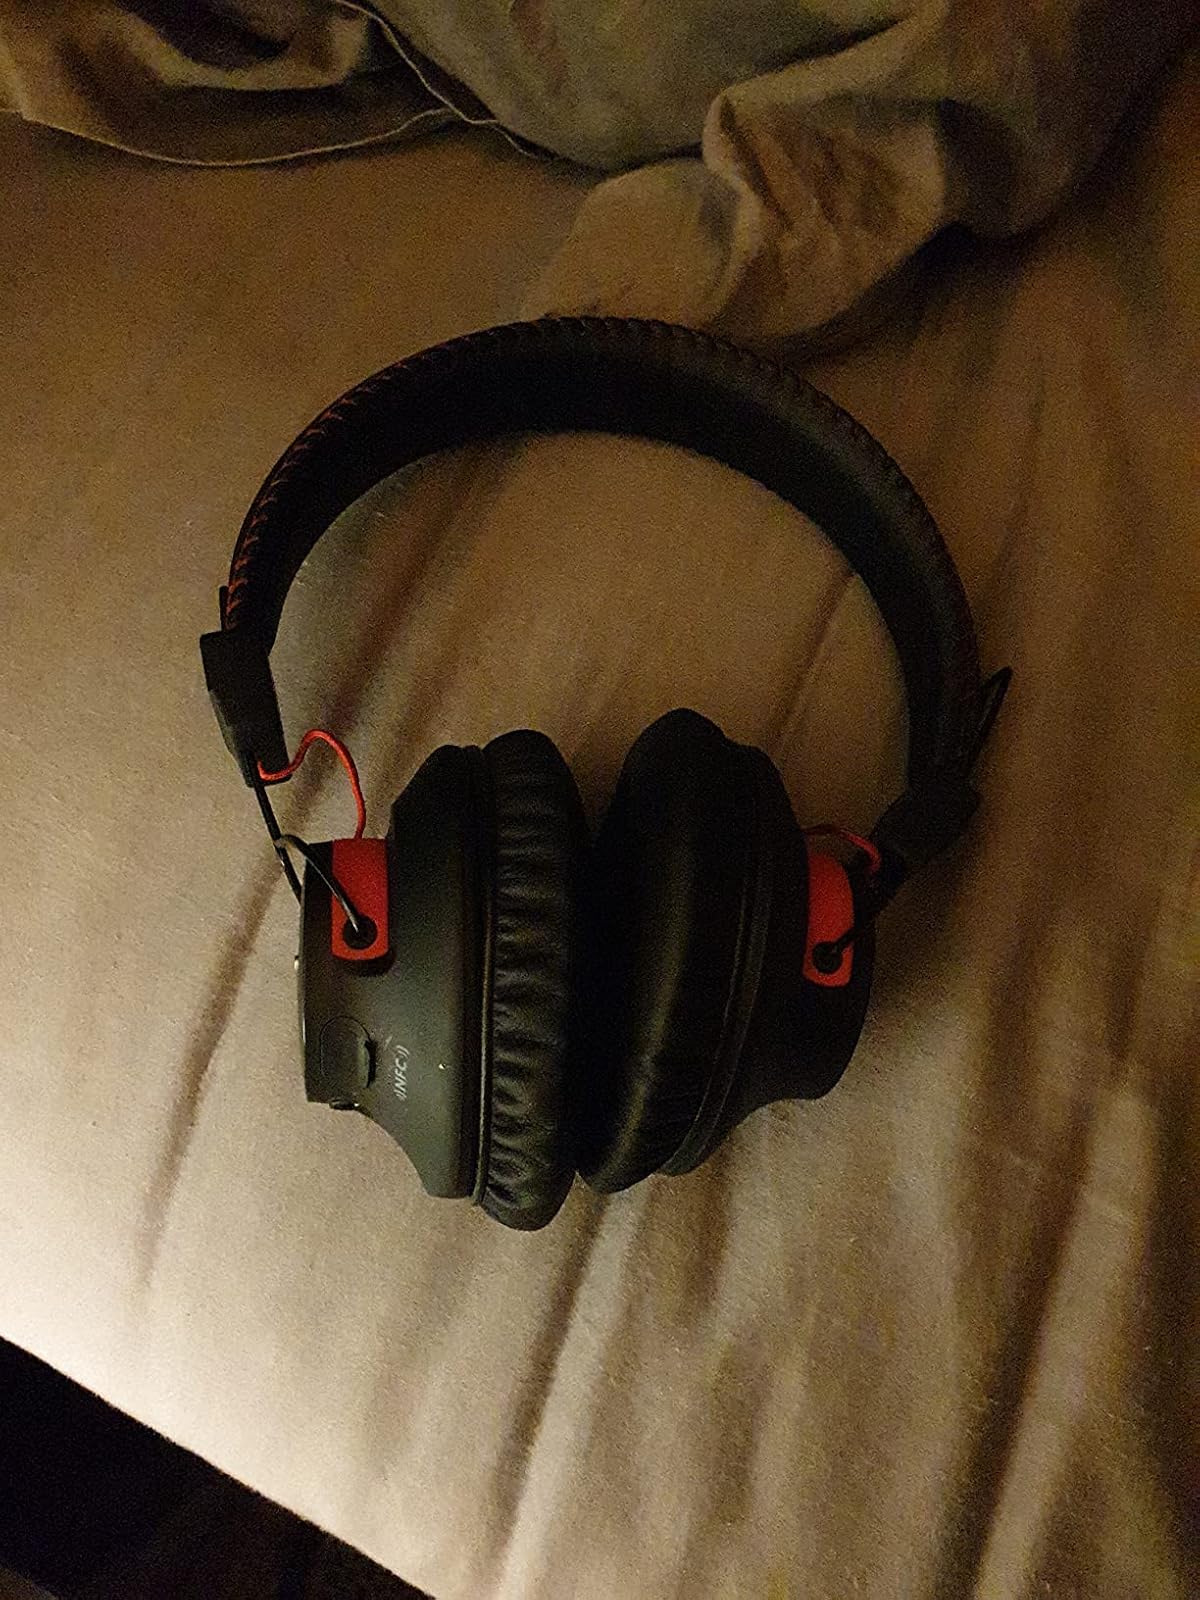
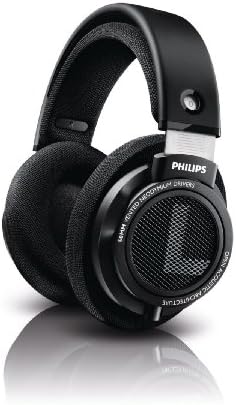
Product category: headphones
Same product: no